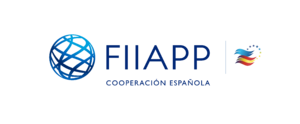
La Fondation internationale et ibéroaméricaine pour l'administration et les politiques publiques est une fondation espagnole du secteur public qui fait partie de la coopération espagnole. Elle travaille à l'amélioration des systèmes publics dans plus de 100 pays, gérant des projets de coopération internationale.